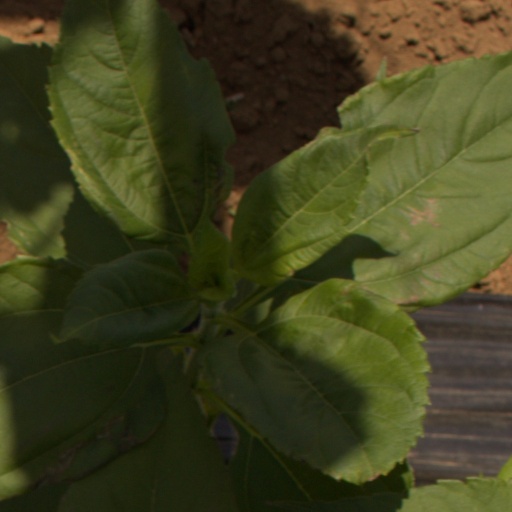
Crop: Jerusalem artichoke